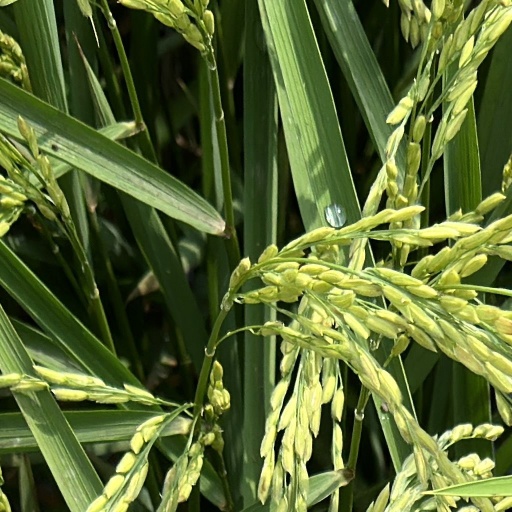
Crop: rice